Commonwealth of Nations

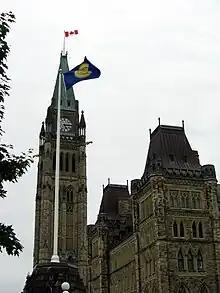
The Commonwealth flag flying at the Parliament of Canada in Ottawa

Commonwealth citizens are eligible to serve in the British Armed Forces. According to the British Army, "Commonwealth soldiers are, and always will be, an important and valued part of the fabric of the British Army."